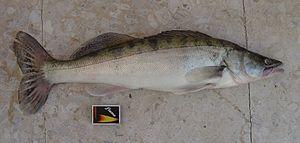
Le sandre doré européen, communément appelé sandre, est une espèce de poissons carnassiers, appartenant au genre Sander, qui vit en eau douce mais peut s'adapter aux eaux saumâtres, et dont la taille peut dépasser les 100 cm.
Le Chéran est une rivière française des départements Maine-et-Loire et Mayenne, dans la région Pays de la Loire, et un affluent droit de l'Oudon, c'est-à-dire un sous-affluent du fleuve la Loire par la Mayenne et la Maine.
Les marais des Baux sont une zone de plusieurs hectares située dans une cuvette naturelle au sud des communes de Fontvieille, Paradou, Maussane-les-Alpilles et Mouriès, entre le chaînon de la Pène et la chaîne des Costières, dans le massif des Alpilles. Elles doivent leur nom à un ancien marais qui s'y étendait jusqu'à la fin des années 1880 sur une surface de 1 825 hectares et qui écoulait ses eaux vers l'étang de Barbegal, plus à l'ouest. La zone a été asséchée et est aujourd'hui vouée à l'agriculture. Leur altitude se situe au niveau de la mer.